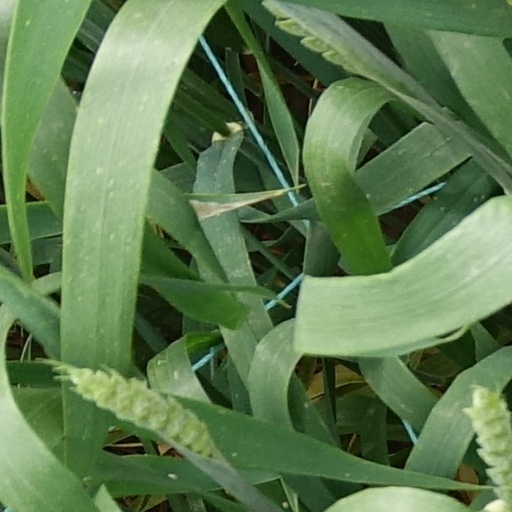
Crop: wheat